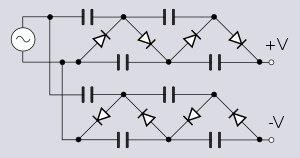
Un multiplicateur de tension est un circuit électrique redresseur, ayant pour entrée une tension alternative et pour sortie une tension continue plus élevée que celle d'entrée. Il utilise typiquement des condensateurs et des diodes.